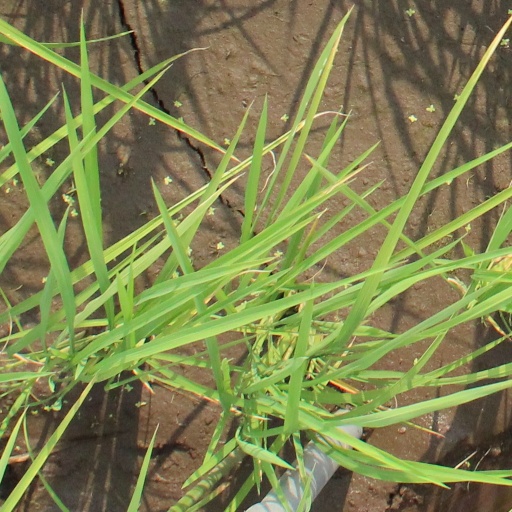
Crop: rice